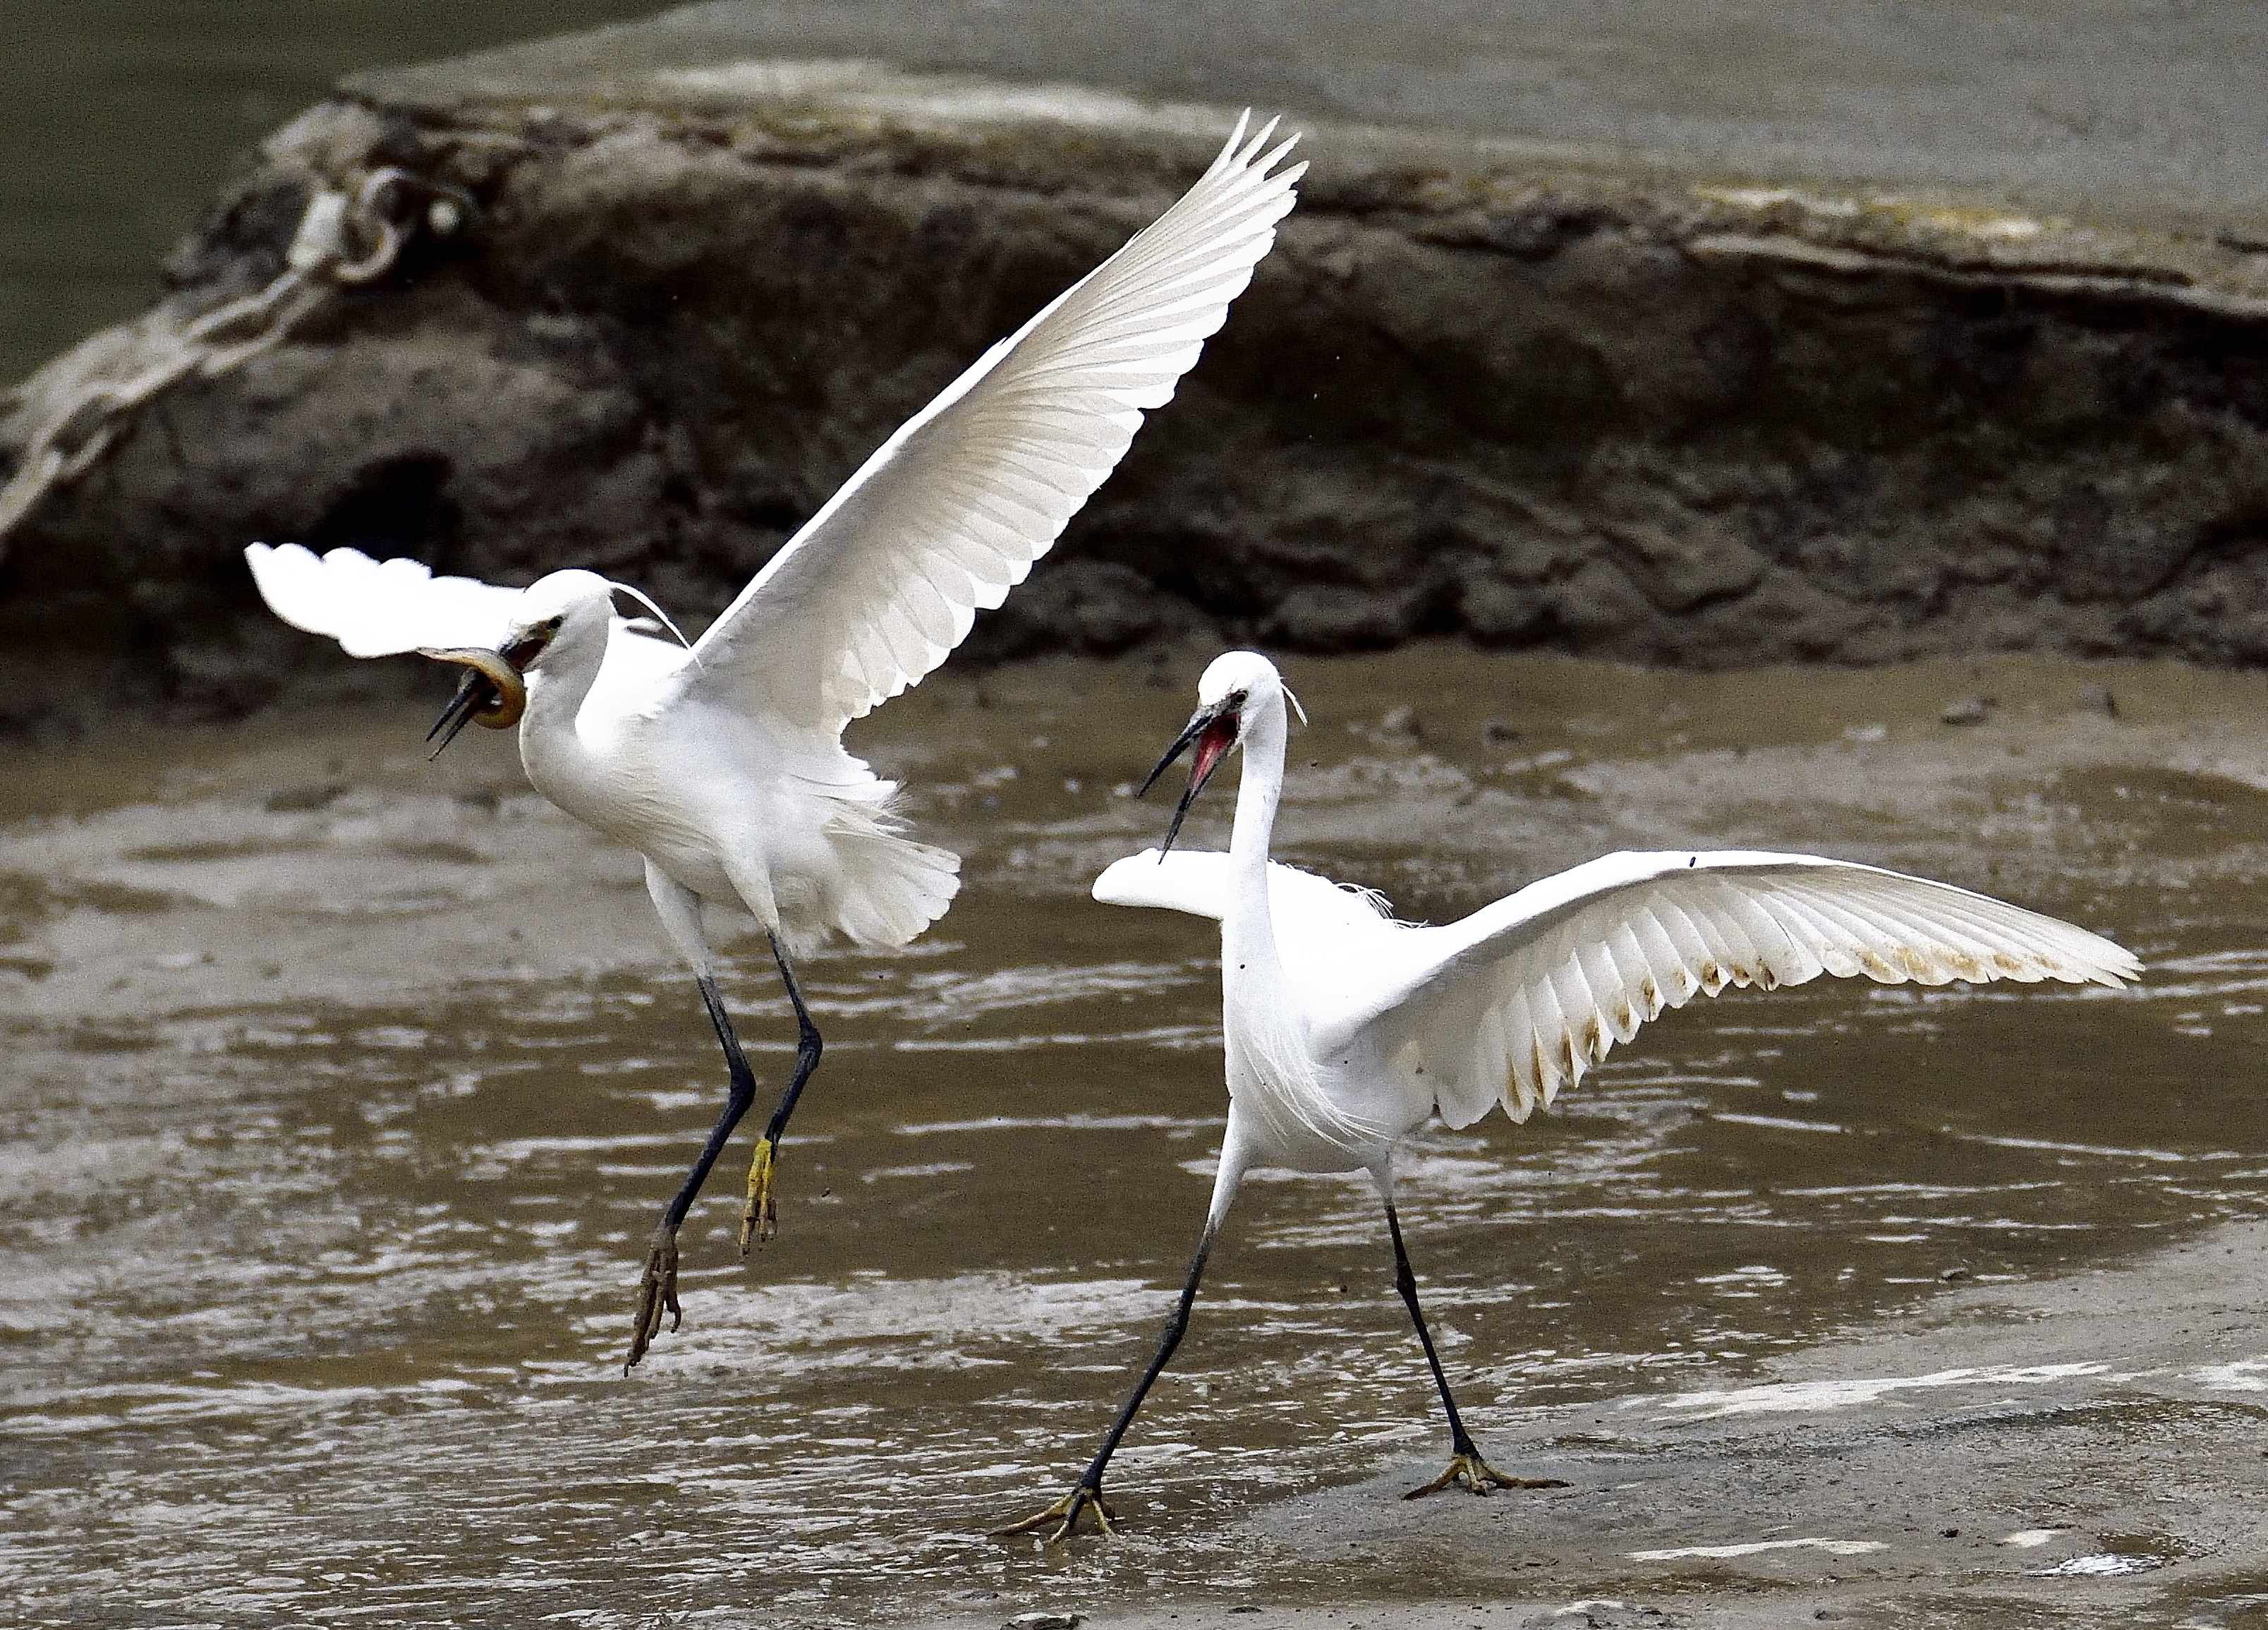
bird, water, beak, fluid, organism, mammal, lake, feather, wing, waterfowl, liquid, adaptation, seabird, tail, water bird, Freshwater marsh, ciconiiformes, natural landscape, pelecaniformes, crane like bird, wildlife, charadriiformes, wetland, crane, shorebird, terrestrial animal